Maxime de la Rochefoucauld

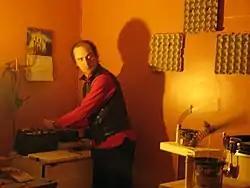
Maxime Rioux in his studio, 2007

Maxime Rioux (born October 29, 1959) known by his stage name Maxime De La Rochefoucauld is a Canadian musician and performance artist based in Montreal, Quebec.